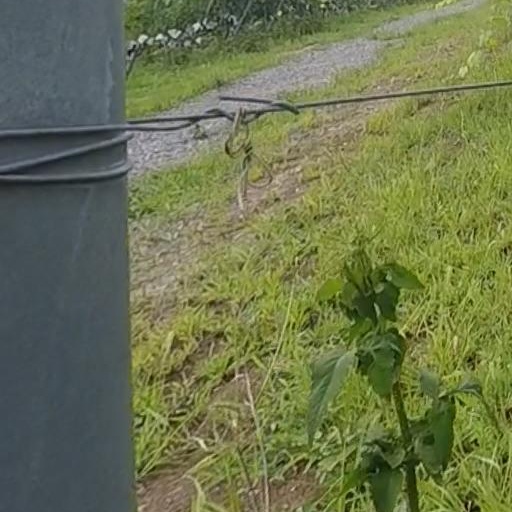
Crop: grape